F1 grenade (France)

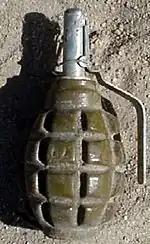
Postwar Soviet bloc F1 ("ru": Ф-1) grenade

Originally, the F1 was designed to use a lighter-based ignition system, but later it began using a percussion cap fuse. Designs such as the M1916 and M1917 Billant fuses turned the F1 into a time-fused grenade, which was the grenade's final ignition system. By World War II, the F1 used the M1935 fuse, which is a time-based fuse, but it differs from the M1916 Billant fuse internally. The F-1 in its original design was withdrawn from French military service in 1946. The altered models of the grenade remain in military service in countries around the world, among others in the Russian F1 Grenade and American Mk 2 grenade.